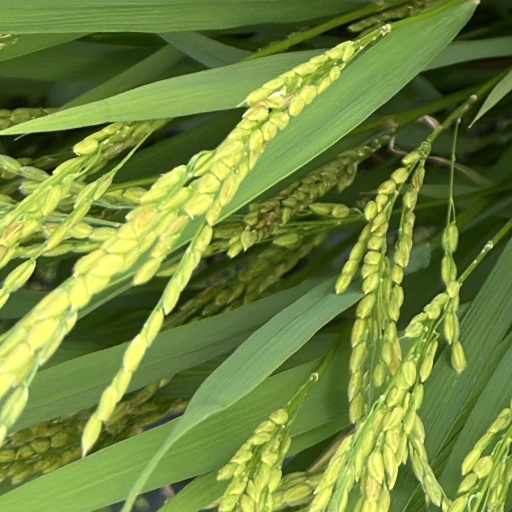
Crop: rice